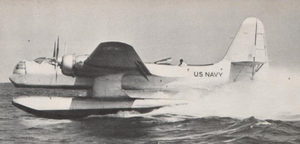
Le Hall XPTBH était un hydravion bombardier-torpilleur bimoteur américain des années 1930, développé par la Hall Aluminum Aircraft Corporation pour équiper l'US Navy.